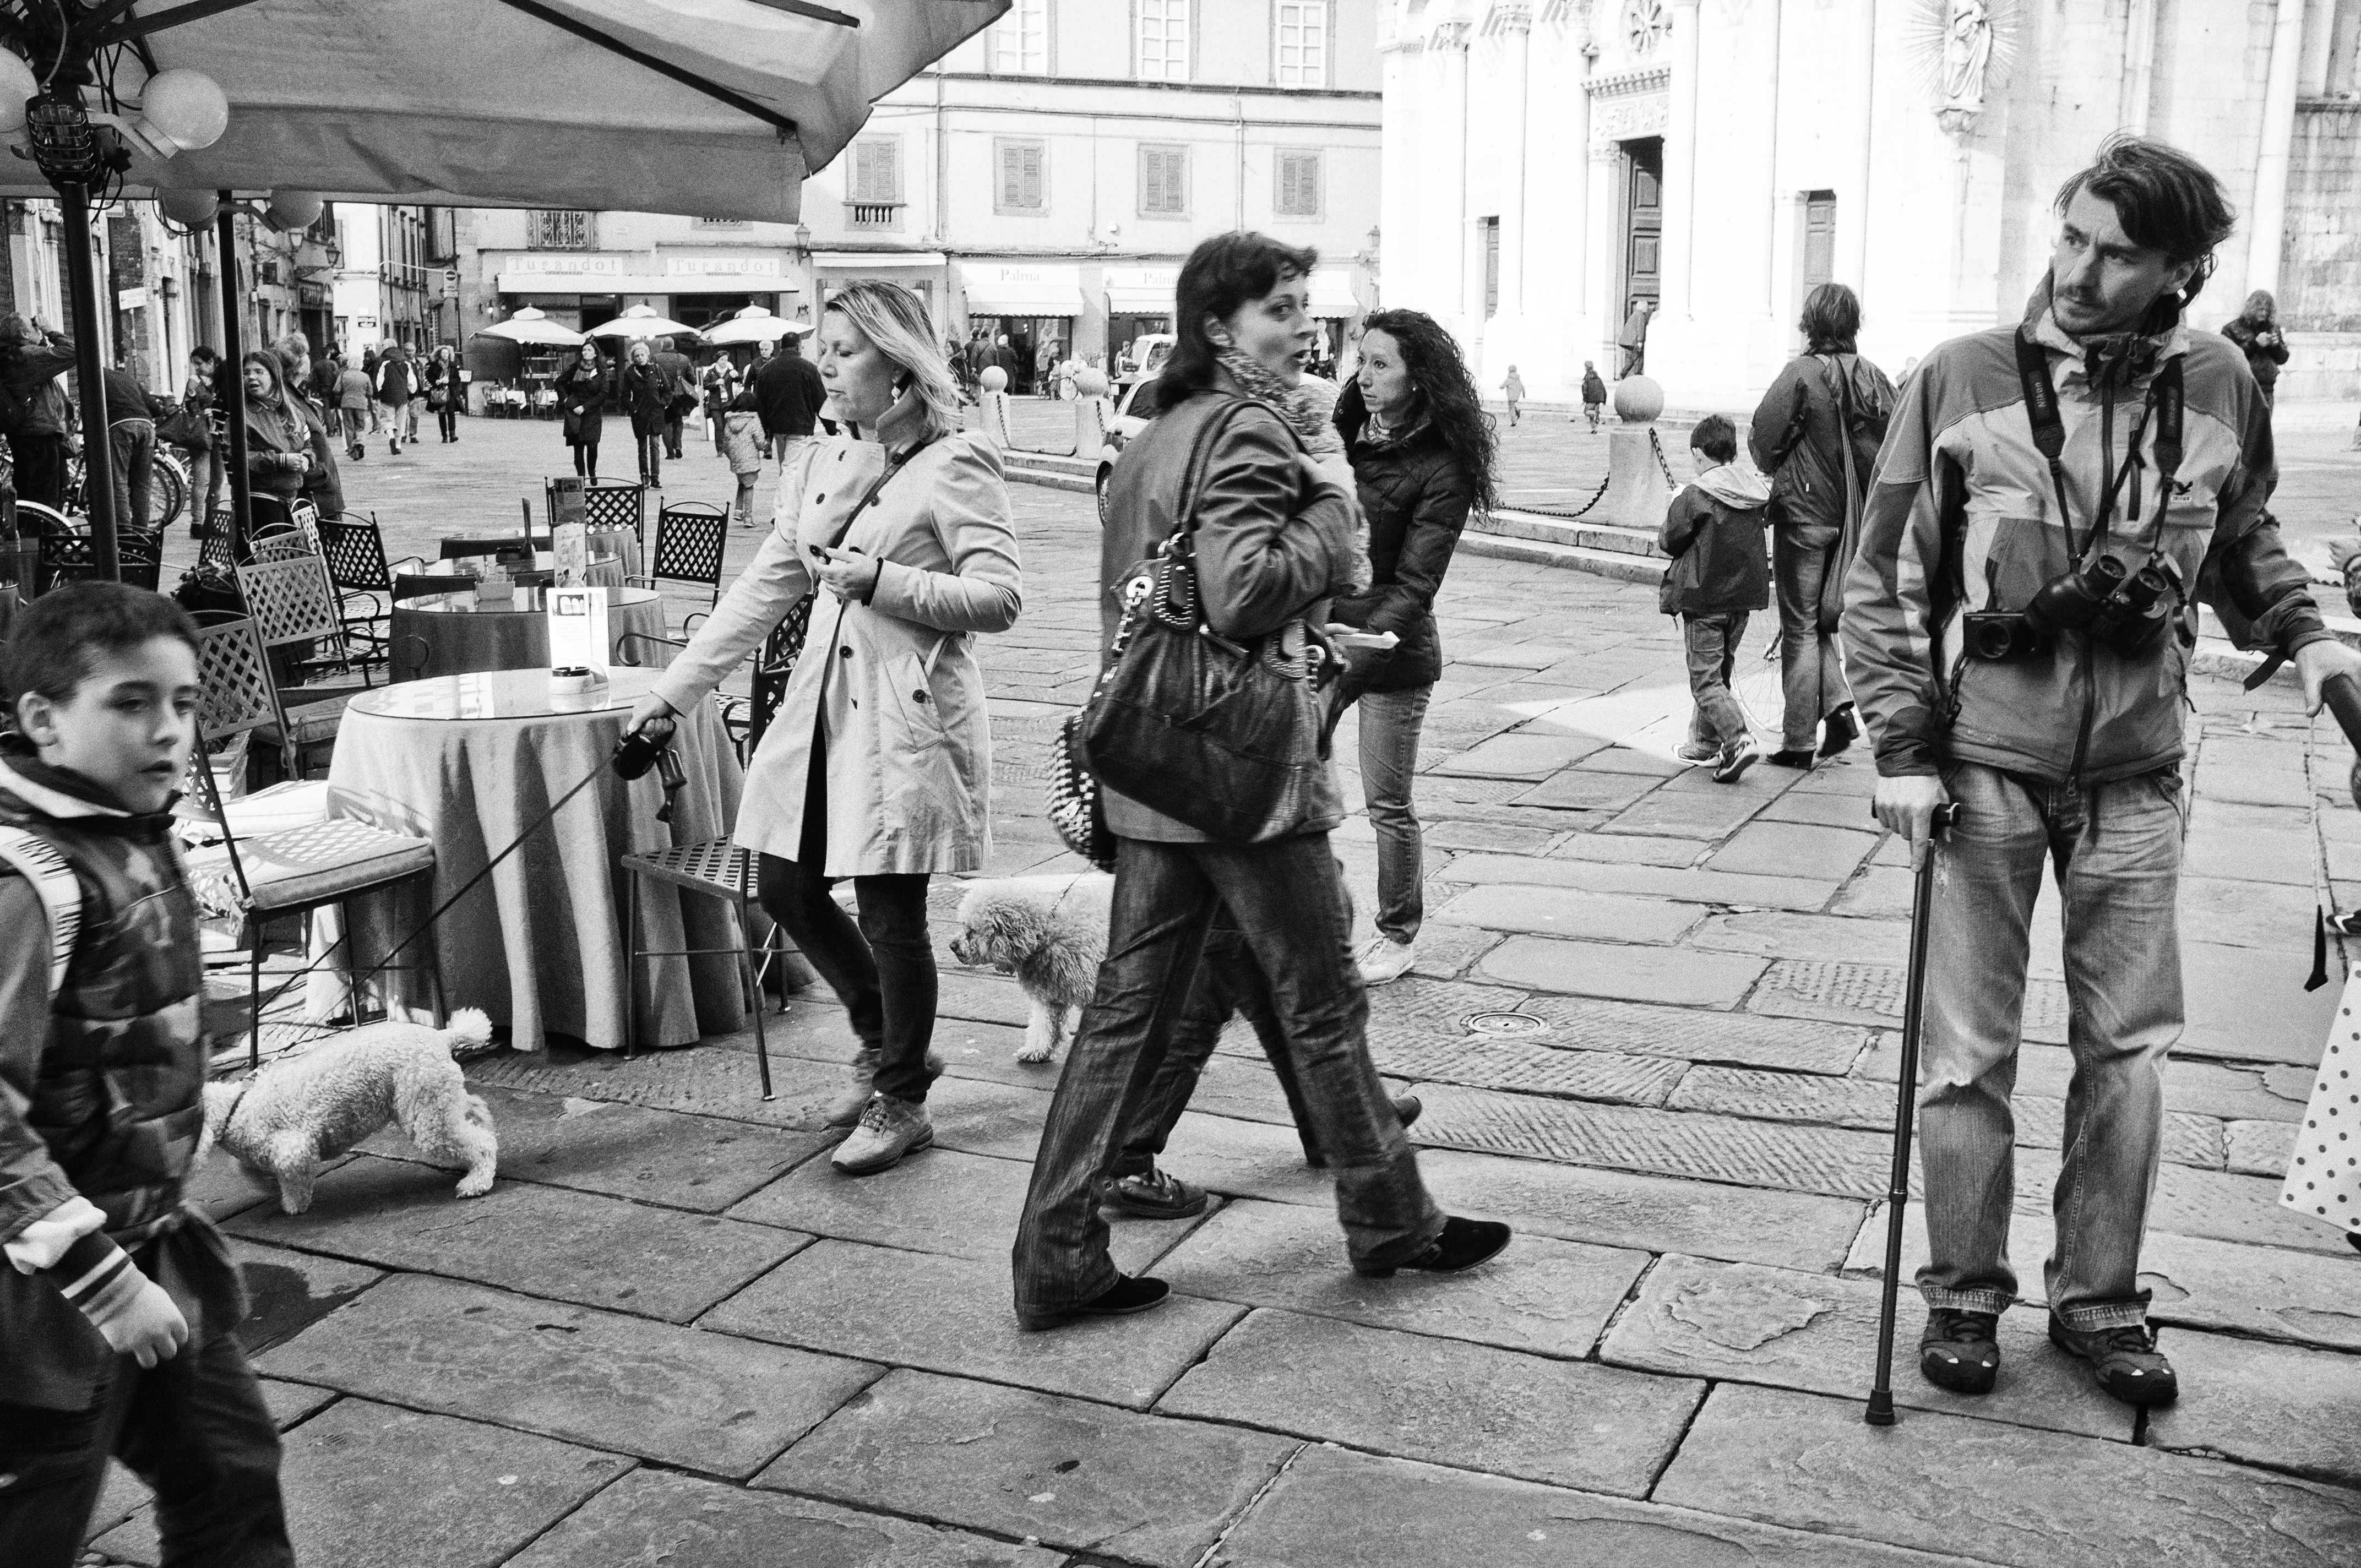
black and white, people, road, street, photography, urban, crowd, italy, tuscany, monochrome, bw, blackandwhite, blackwhite, infrastructure, photograph, lucca, monochrome photography, social group